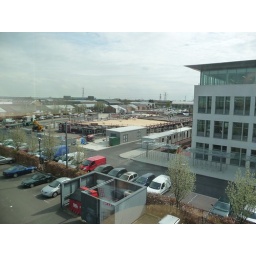
Work on car park in next door office continues...